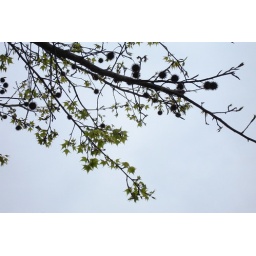
Fruitful tree by the river